History of Argentina

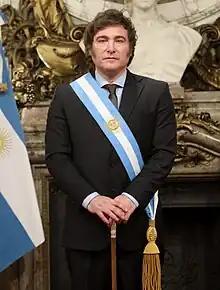
Javier Milei served as President of Argentina since 2023.

On 28 October 2007, the 2007 general election took place in ten provinces and Fernández de Kirchner's Front for Victory won in six provinces. Hermes Binner was elected Governor of Santa Fe, becoming the first Socialist governor in Argentina's history and the first non-Peronist to rule the rather wealthy Santa Fe province, and center-left Fabiana Ríos of ARI, became the first woman to be elected governor of Tierra del Fuego, while the center-right Mauricio Macri was elected Chief of Government of Buenos Aires City in June 2007.